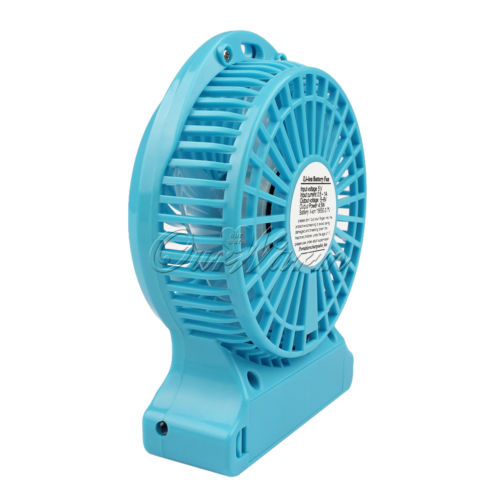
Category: fan